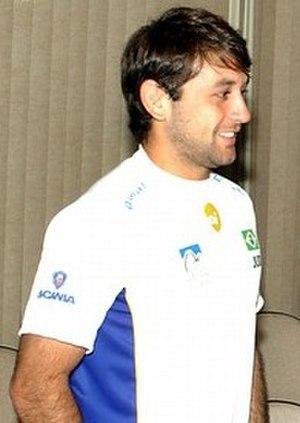
João Derly de Oliveira Nunes Júnior, né le 2 juin 1981 à Porto Alegre, est un judoka brésilien évoluant dans la catégorie des moins de 66 kg depuis 2005, catégorie des poids mi-légers dont il est double champion du monde en titre. Titré en 2005 au Caire, il devient alors le premier brésilien à remporter un titre mondial en judo.